Grorud Station

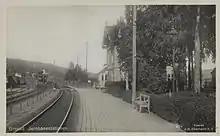
The station and its park

A fire in 1862 caused the station building to burn down. It was replaced with a new station building in 1865, designed by an unknown architect. It was built on the same foundation and has many structural similarities as the original station. The upper floor served as a station master's residence. There was also a small house nearby for the clerk and park. By 1867 there were 5,287 passengers taking the train that year from Grorud to Christiania. The area could thereafter gradually establish itself as a suburb and industrial area. The station received an extension in the 1890s, followed by gas lamps in 1900 and 1901. An incomplete interlocking system was installed on 1 May 1901. The following years the line between Christiania and Lillestrøm was upgraded to double track, which opened past Grorud on 1 October 1903. Grorud was the only station along the line which, due to the recent upgrades, was large enough that it did not need an expansion.